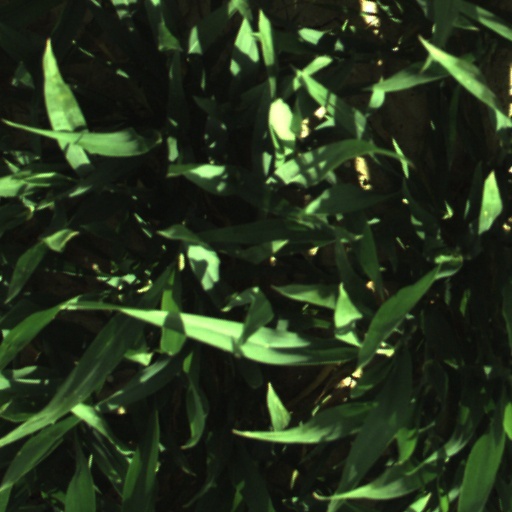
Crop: wheat